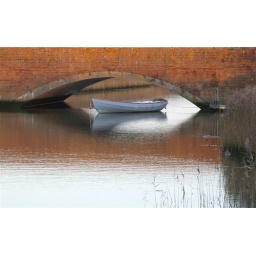
I took this as the sun was setting behind me and I loved the way the rowing boat was placed under the bridge